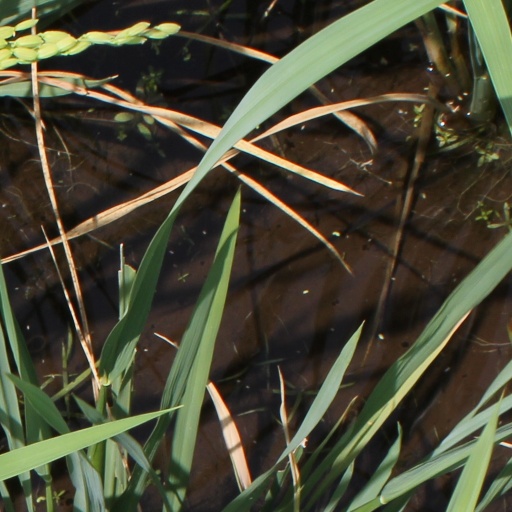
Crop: rice